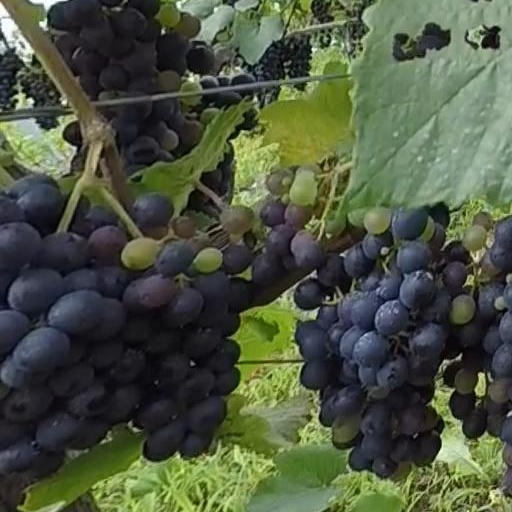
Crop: grape